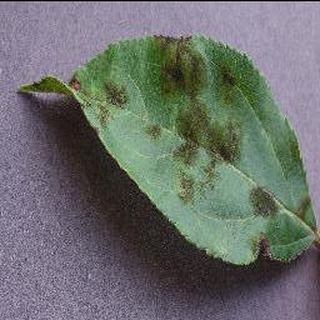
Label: apple_apple_scab